Ted Moores

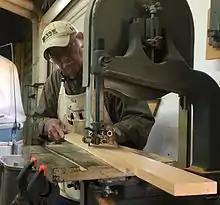
Moores giving a demonstration in his Peterborough workshop

Ted Moores (born June 25, 1943) is a Canadian boat builder, author, and educator. His book "Canoecraft" has sold over 300,000 copies worldwide.